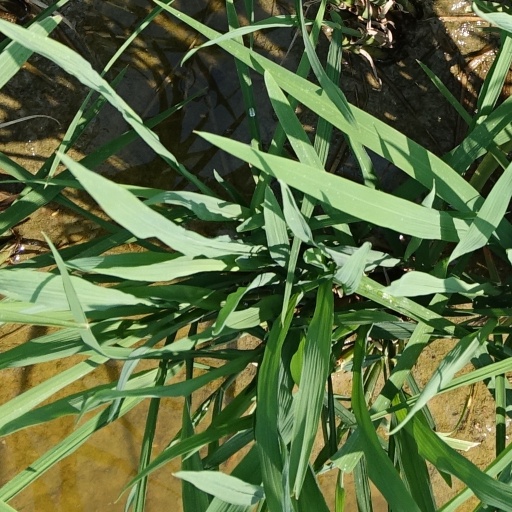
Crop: rice